Rhyzodiastes xii

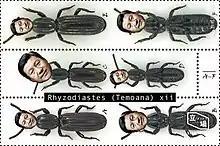
Satirical image of the beetle from the "Stand News" (立場新聞)

Some in the media were sceptical about the reports, and one Chinese language site initially filed the story under its 'joke' section.